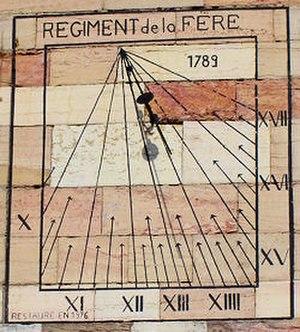
Cadran solaire avec marque ""Régiment de La Fère"" apposé sur le mur du Pavillon Royal des casernes quartier Bonaparte, Auxonne, Côte-d'Or, Bourgogne, France."
La Fère est une commune française située dans le département de l'Aisne, en région Hauts-de-France.
Le séjour de Napoléon Bonaparte à Auxonne est la période où il apprit l'essentiel de son métier militaire et où il forgea les bases de sa formation intellectuelle à l’École royale d’artillerie. Ce séjour est commémoré par une statue le représentant jeune dans l'uniforme de lieutenant d'artillerie qu'il portait alors. La statue du lieutenant Bonaparte trône au milieu de la place d'Armes, à Auxonne, depuis le 20 décembre 1857.